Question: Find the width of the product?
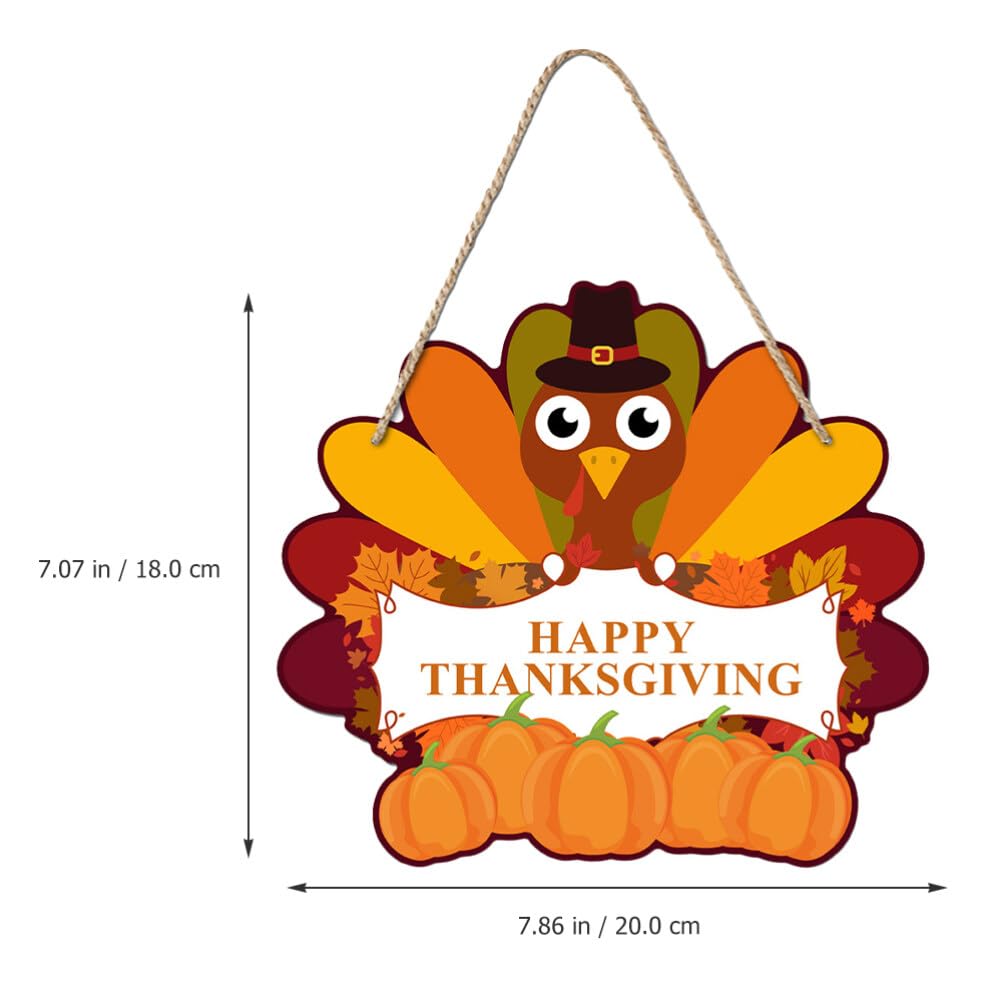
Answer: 7.86 inch